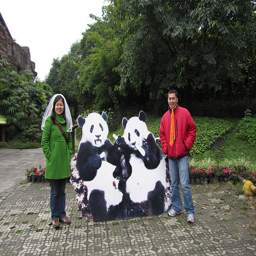
A man and women standing next to panda bears pictures.
Honeymooners are standing next to a panda cutout.
A couple stands next to a cut out picture of pandas.
two people standing next to a cardboard cut out of two pandas
A man and woman posing next to a cardboard cutout of pandas.